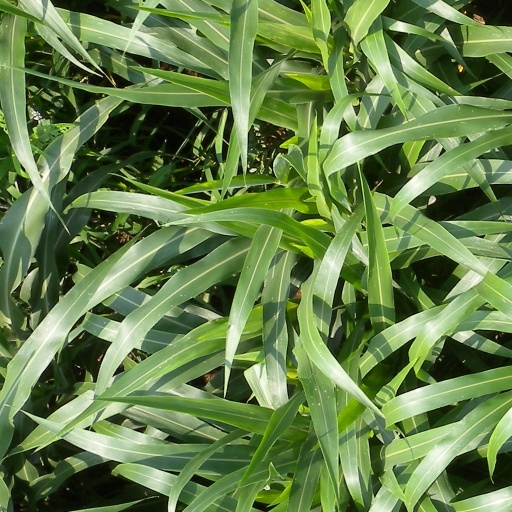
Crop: sorghum